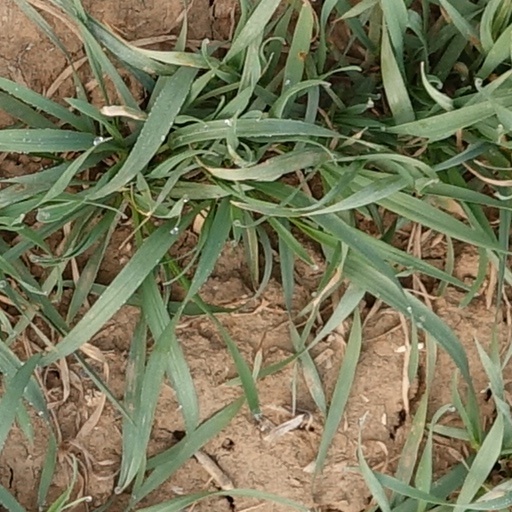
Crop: wheat